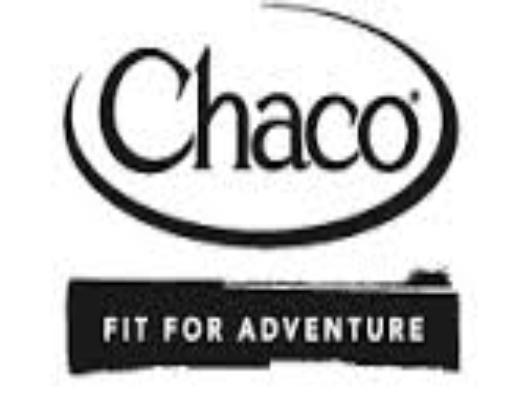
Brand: Chaco
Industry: Clothes